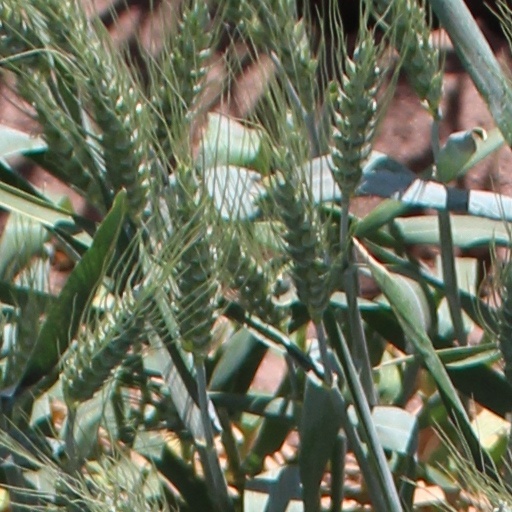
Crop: wheat